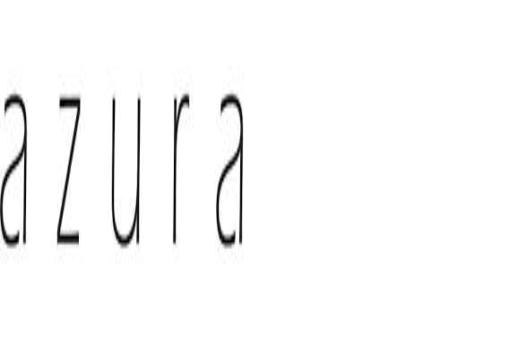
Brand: Azura
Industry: Others